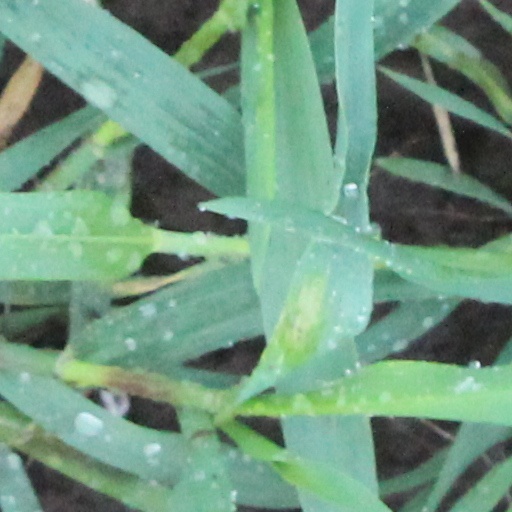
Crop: wheat